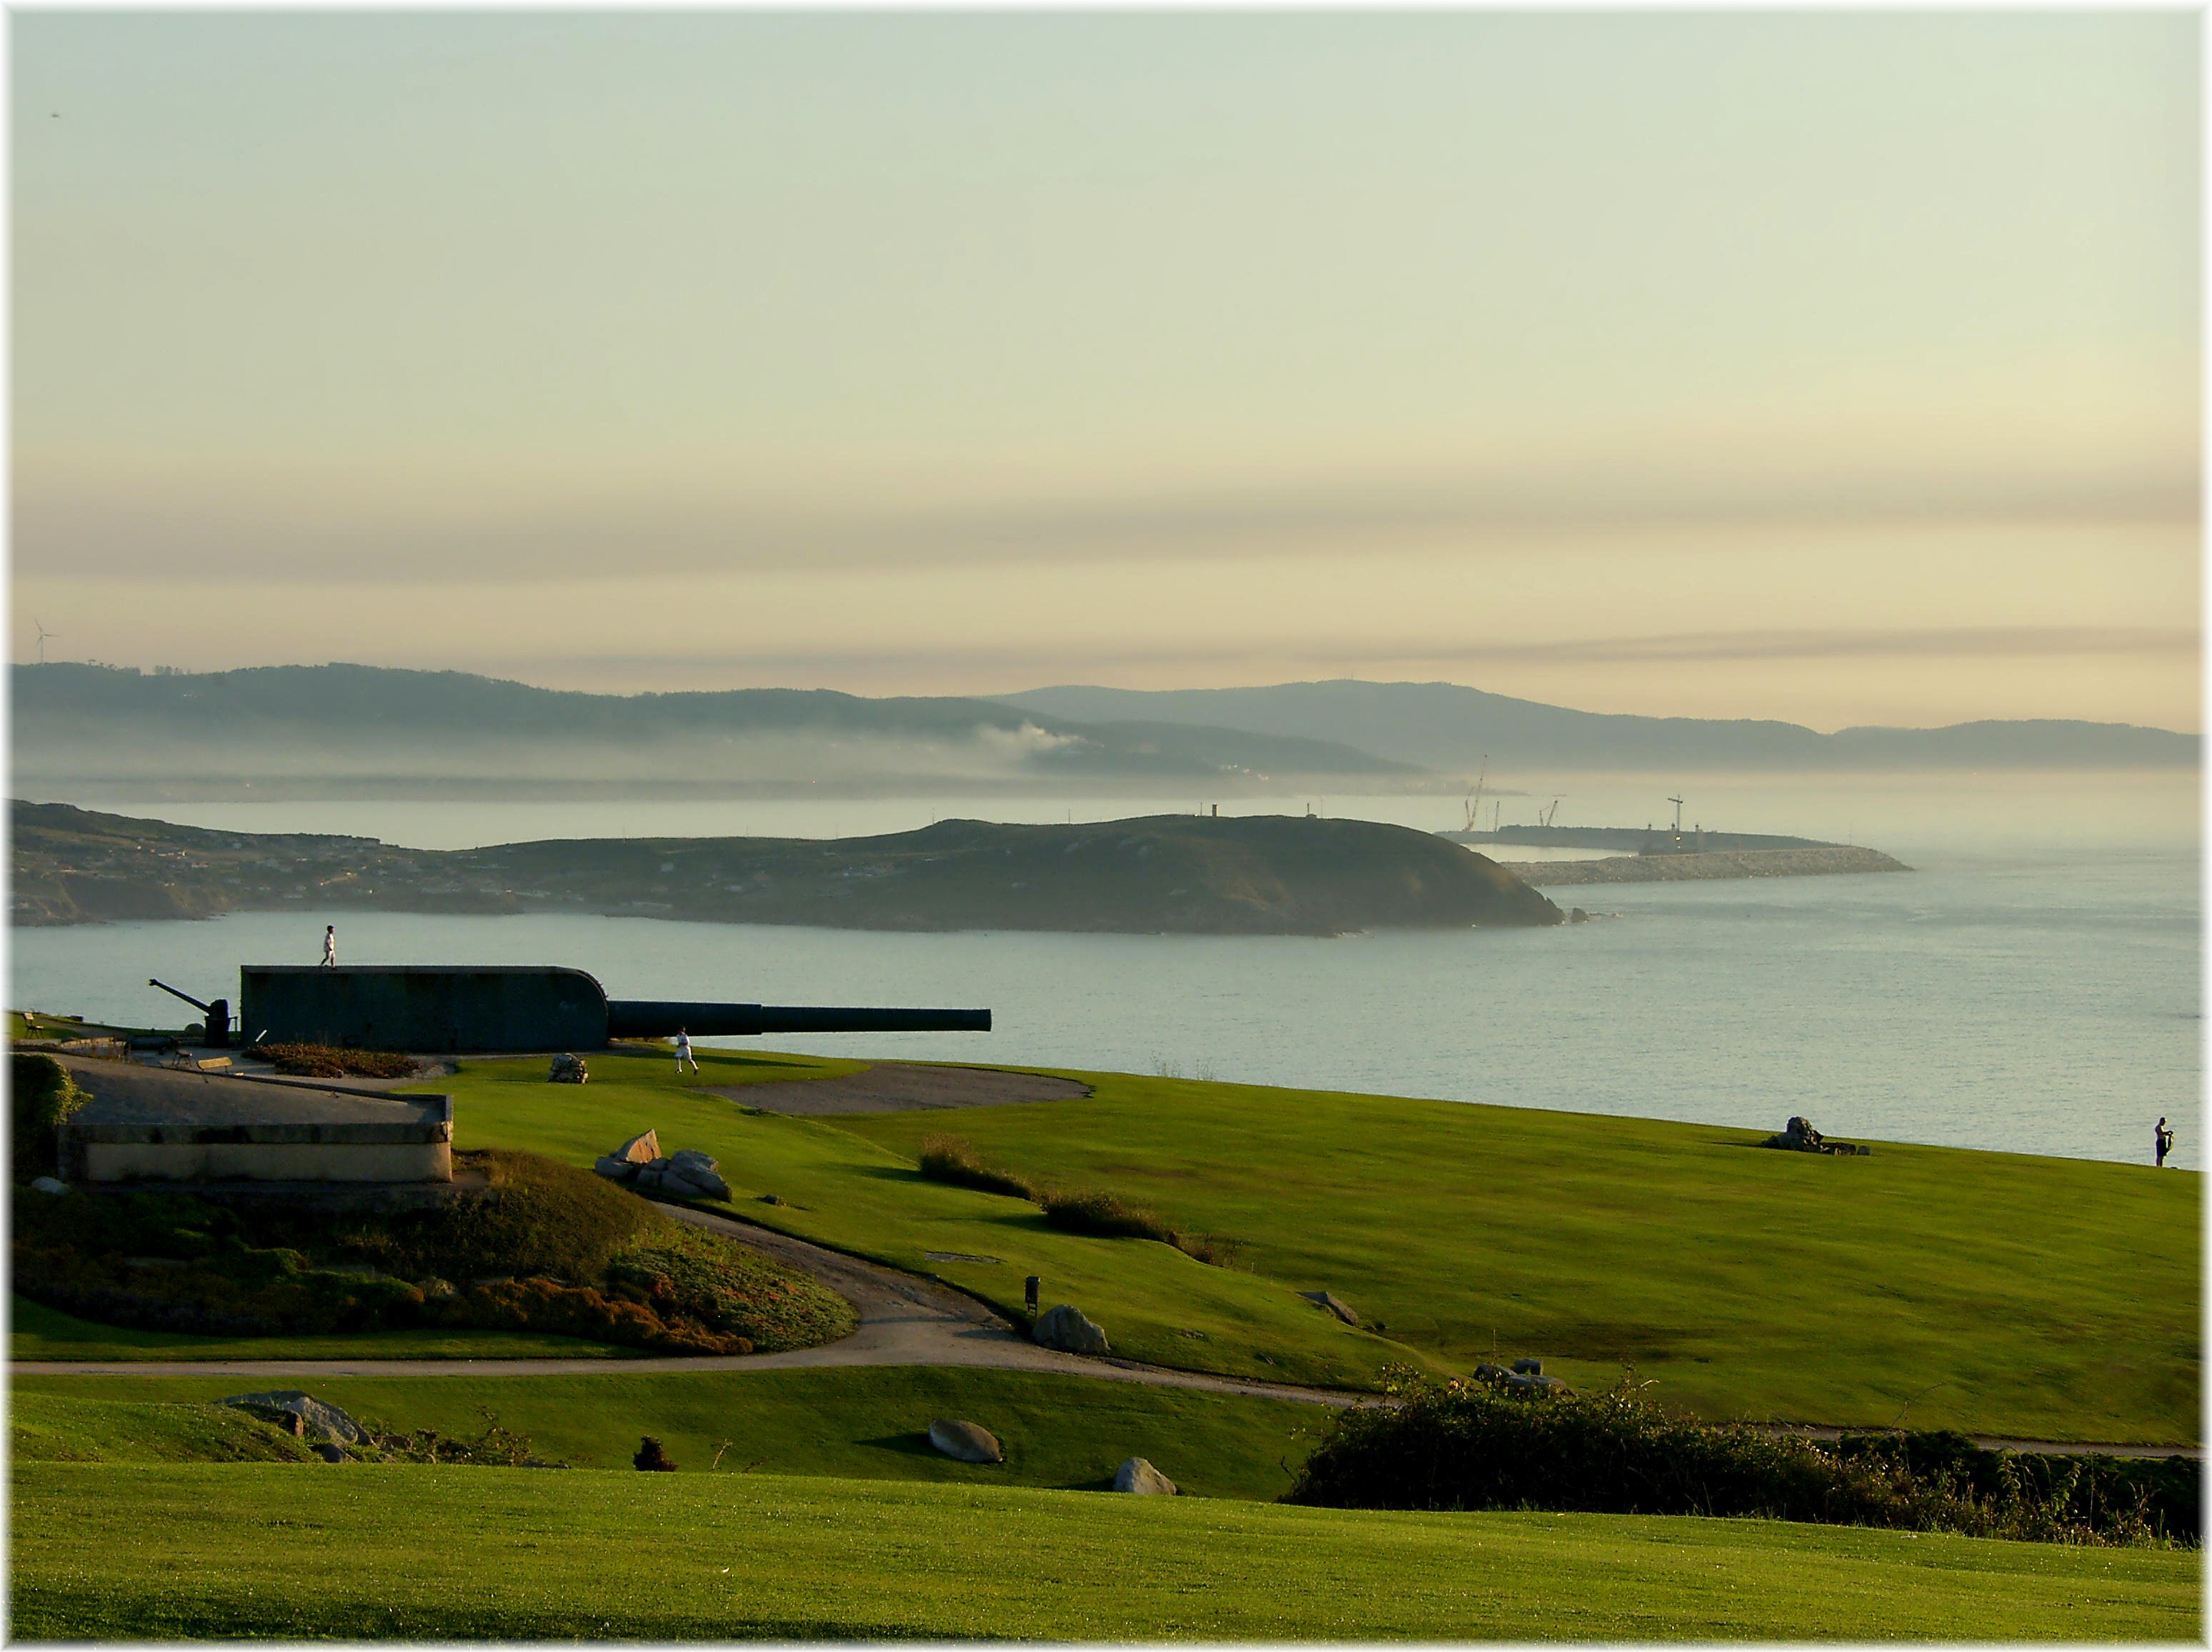
landscape, sea, coast, ocean, horizon, cloud, structure, morning, hill, shore, metal, bay, plain, golf course, golf club, grassland, galicia, acorua, canons, loch, corua, galiza, maquinas, caones, montesanpedro, lacoruna, sport venue